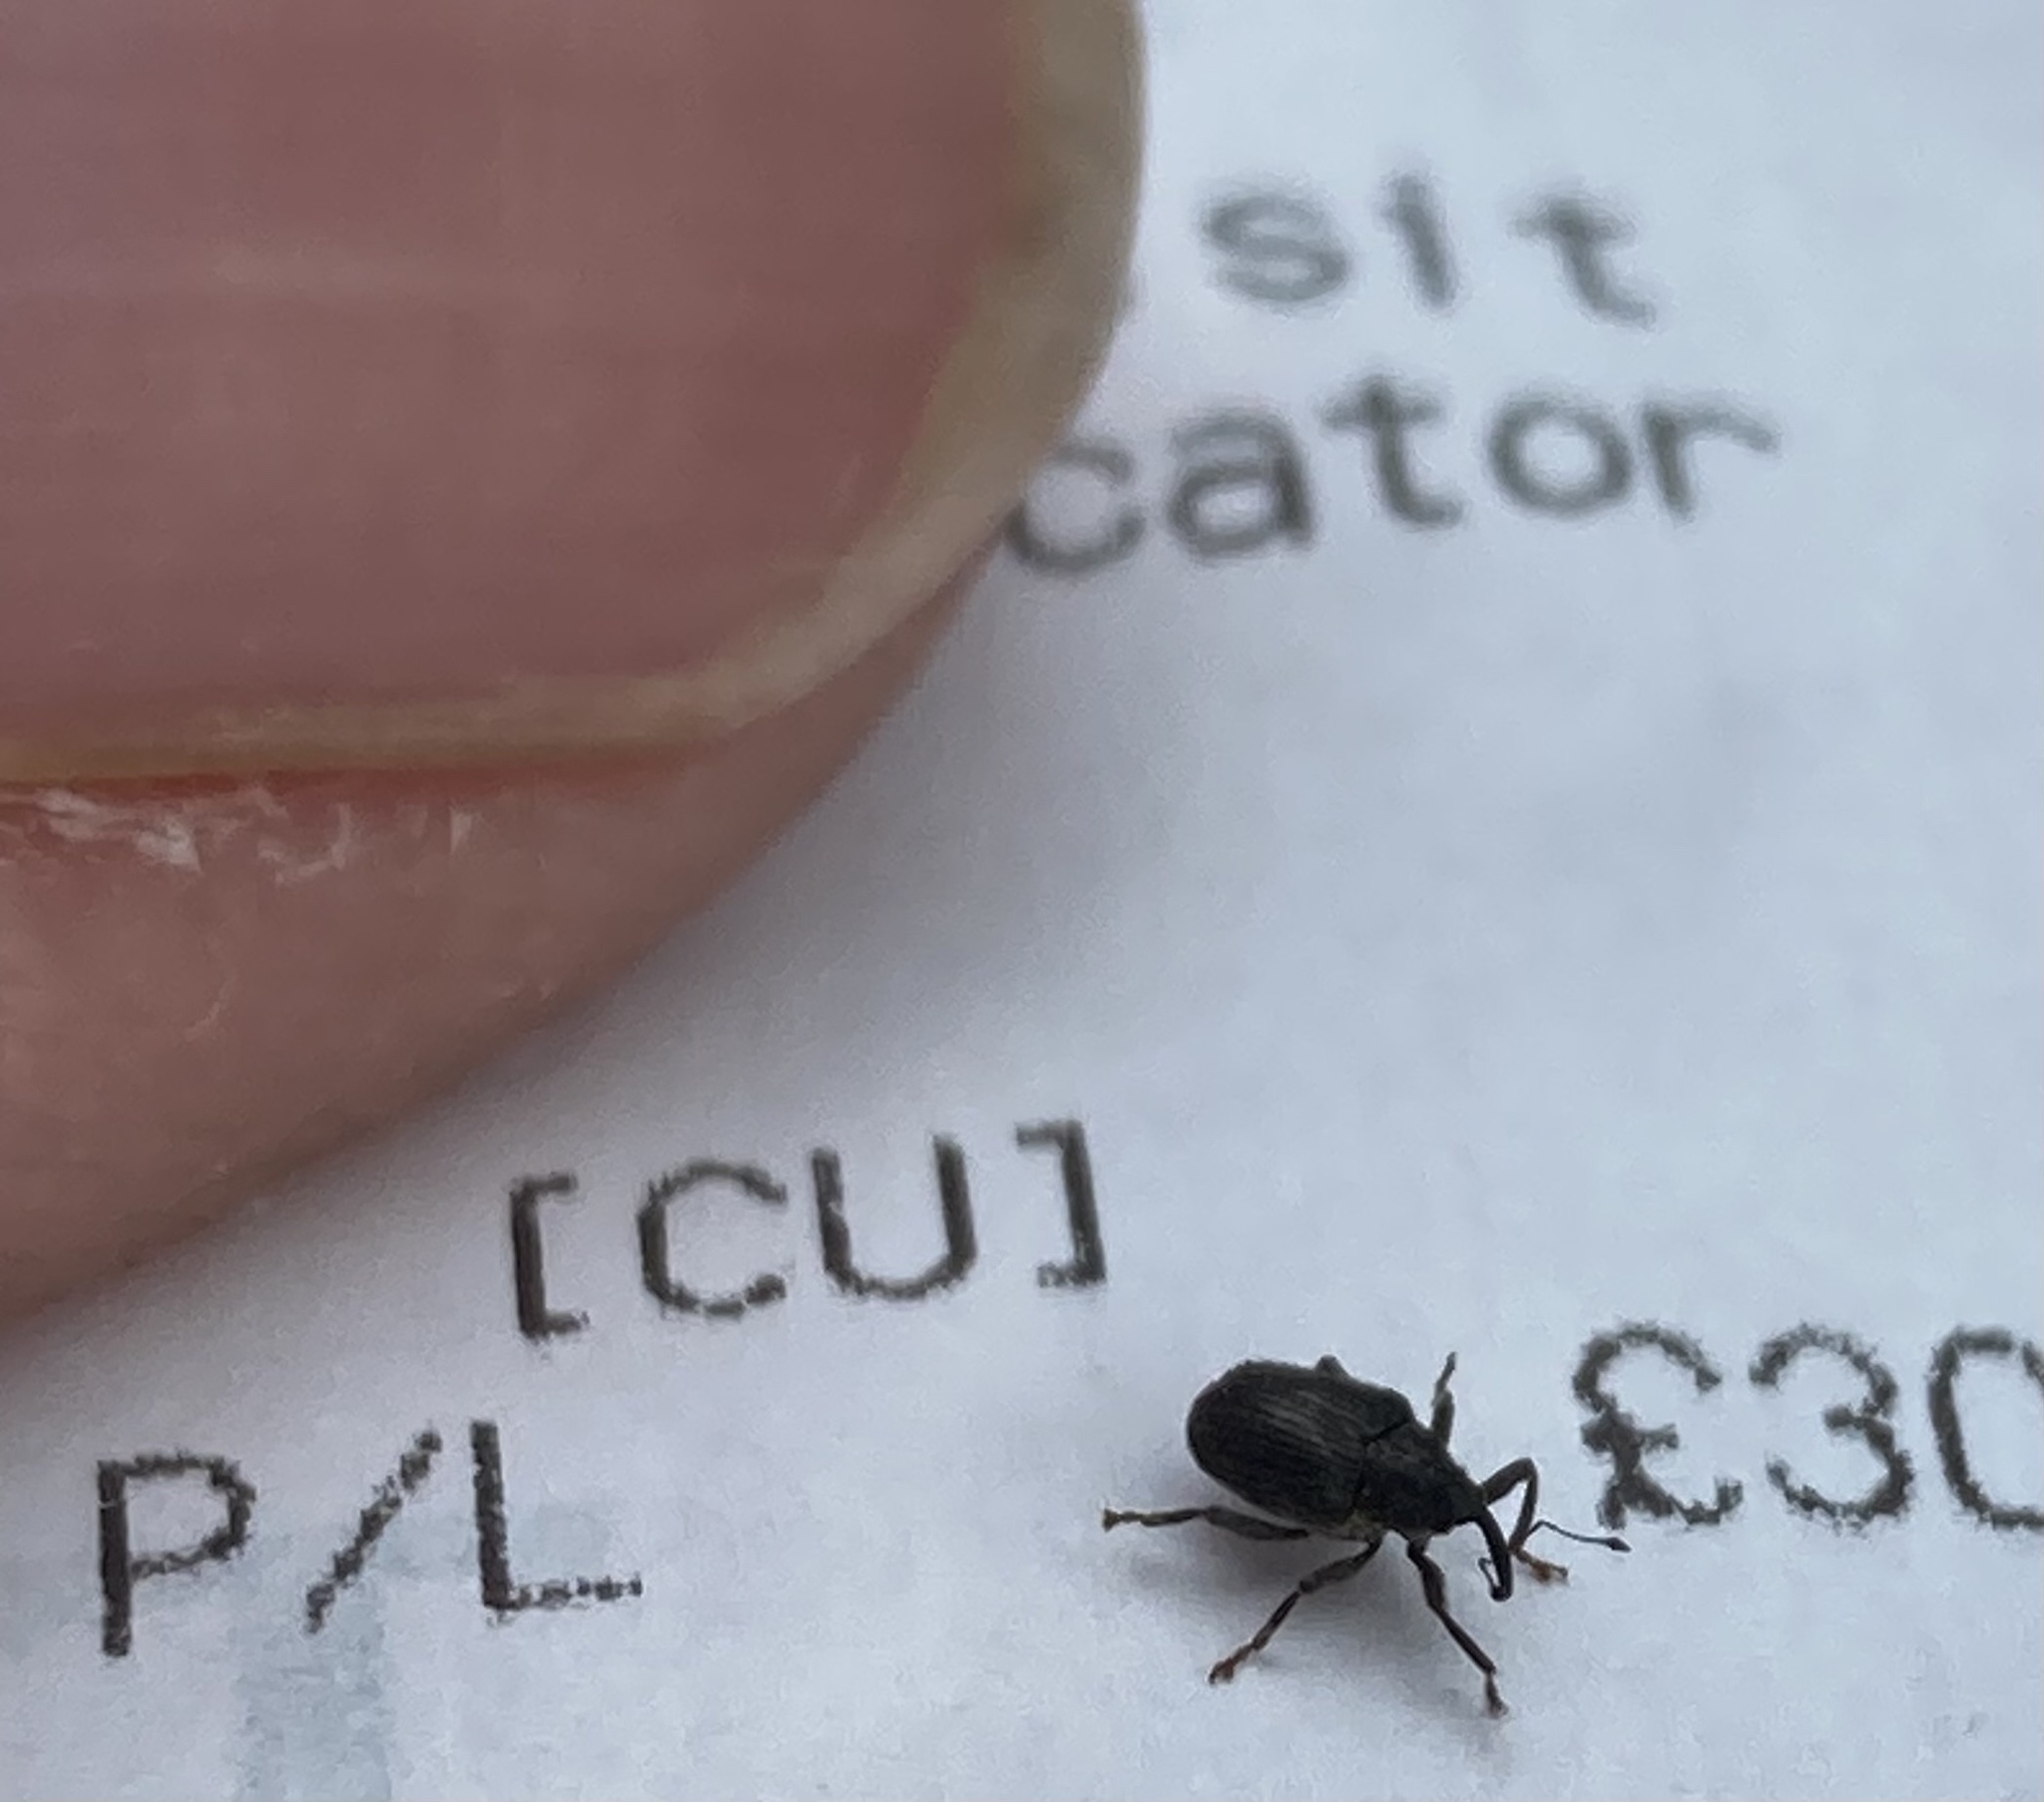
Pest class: Cabbage_seedpod_weevil